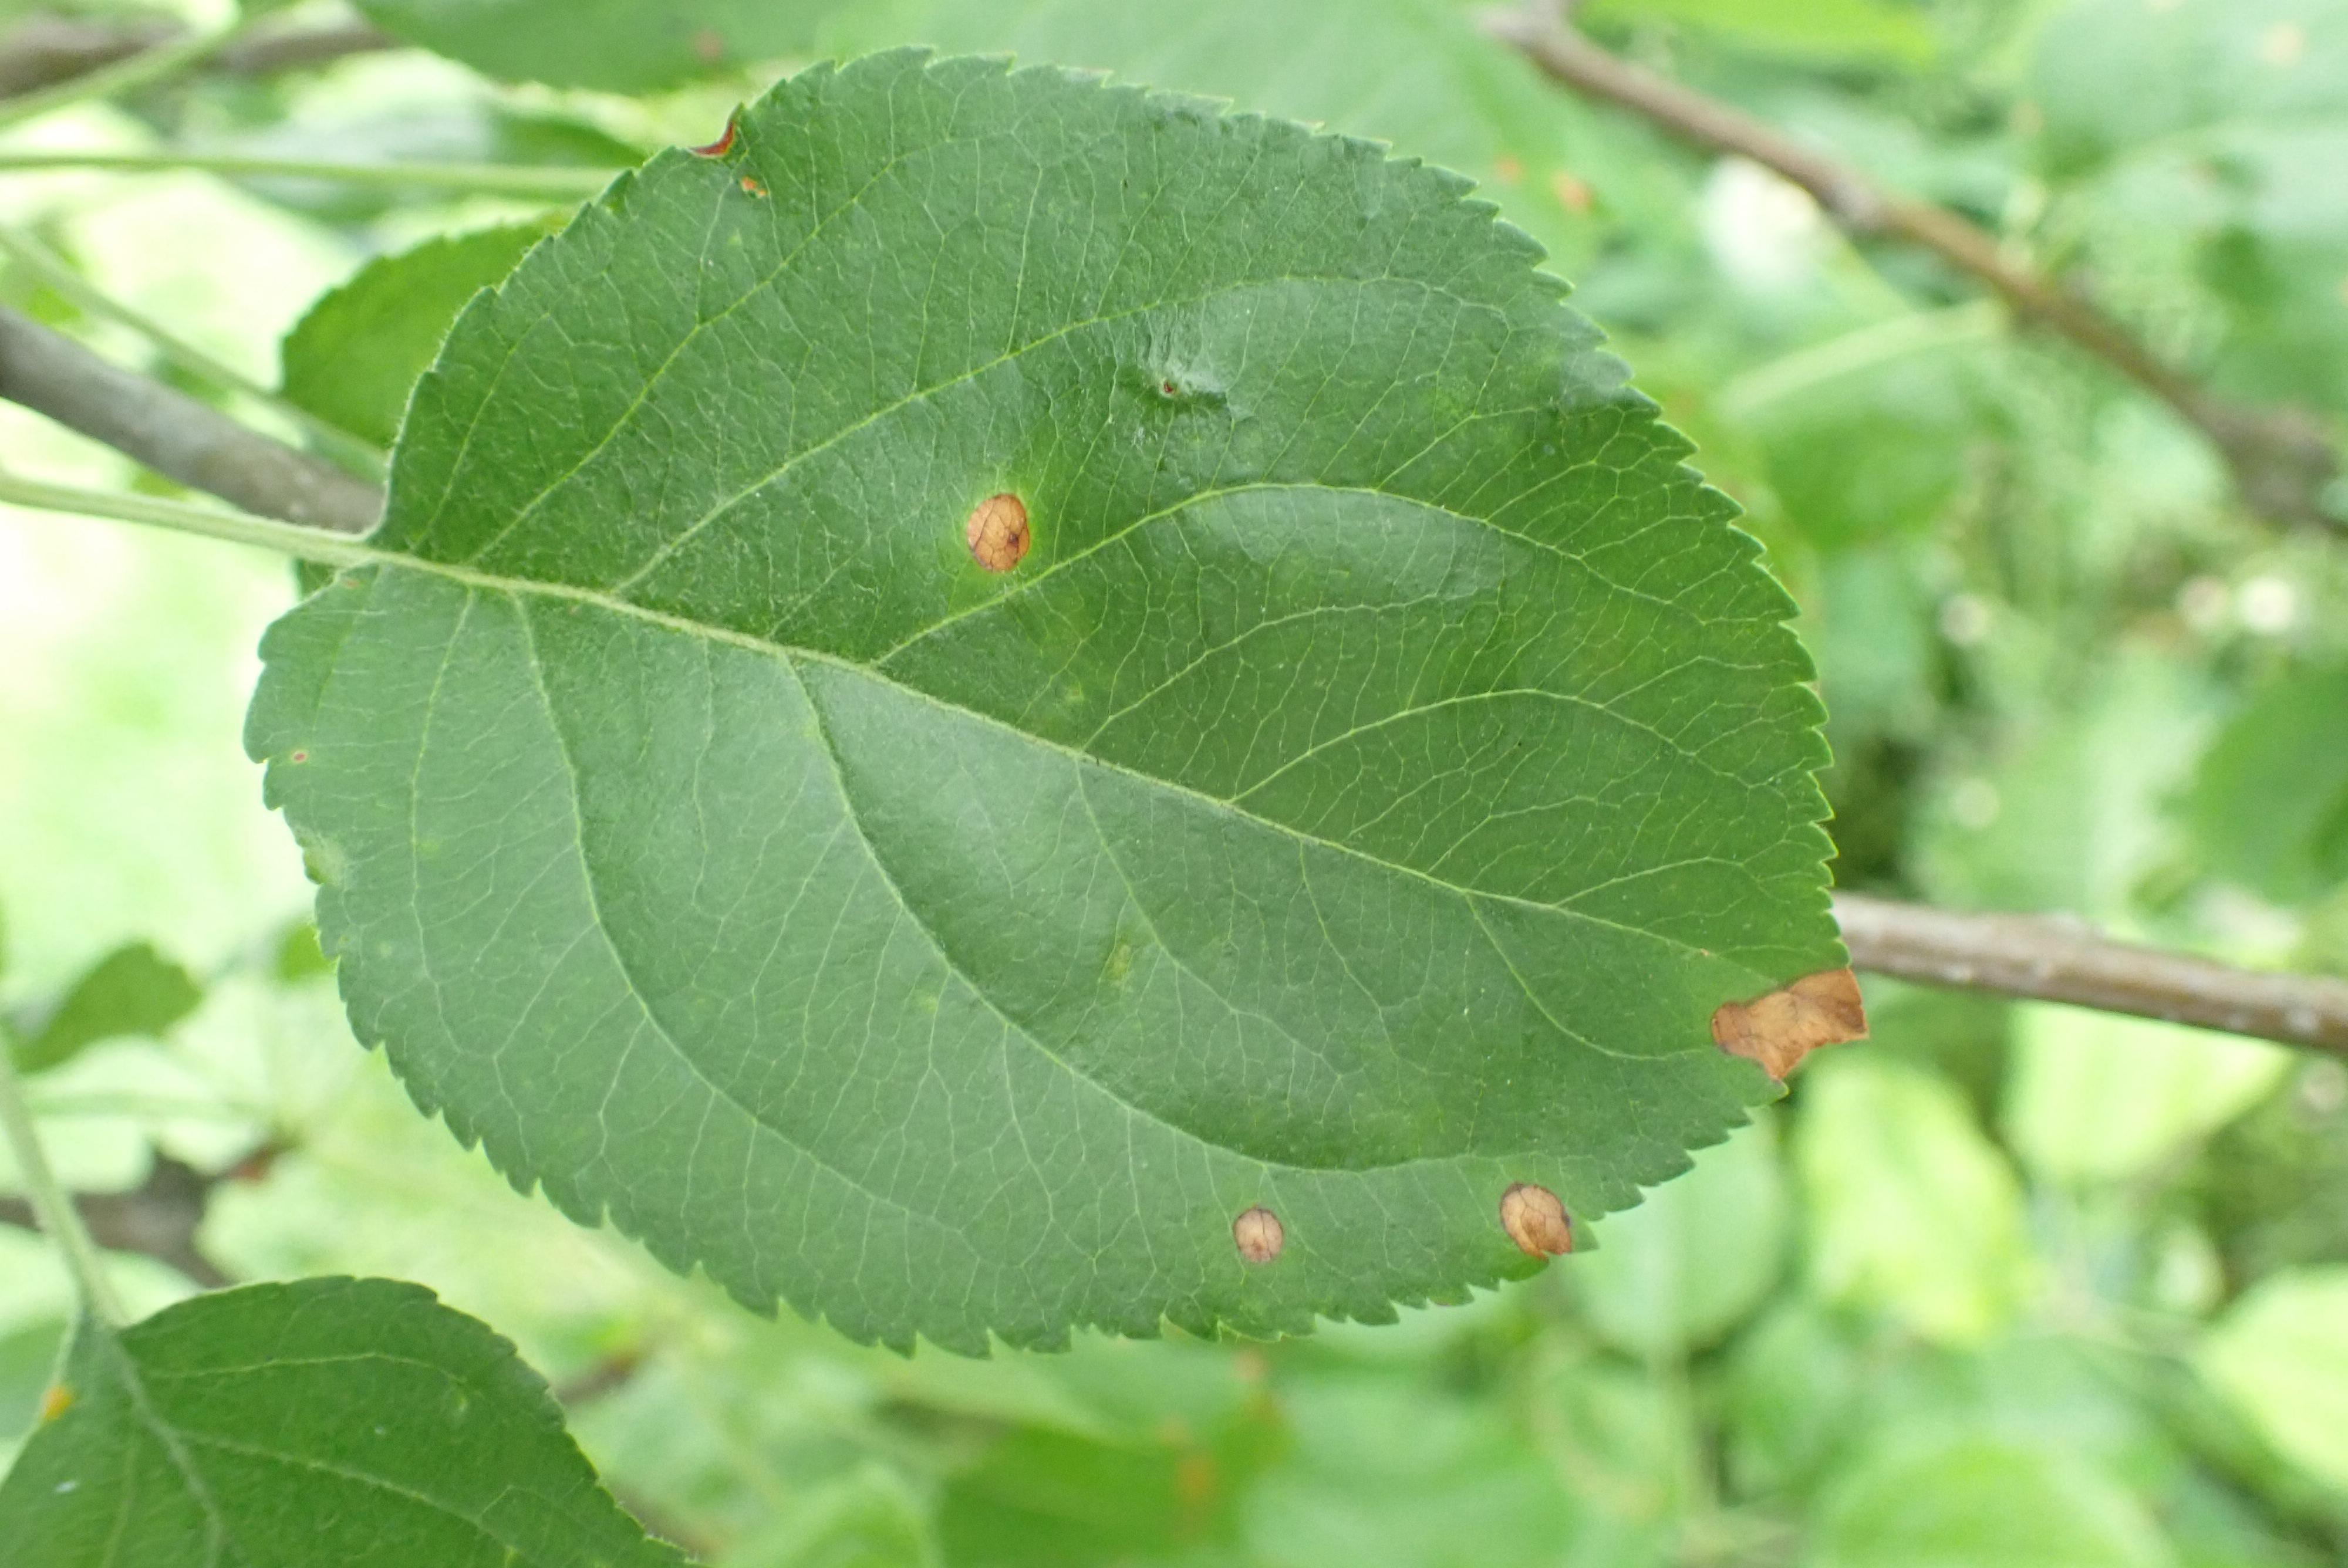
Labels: frog_eye_leaf_spot